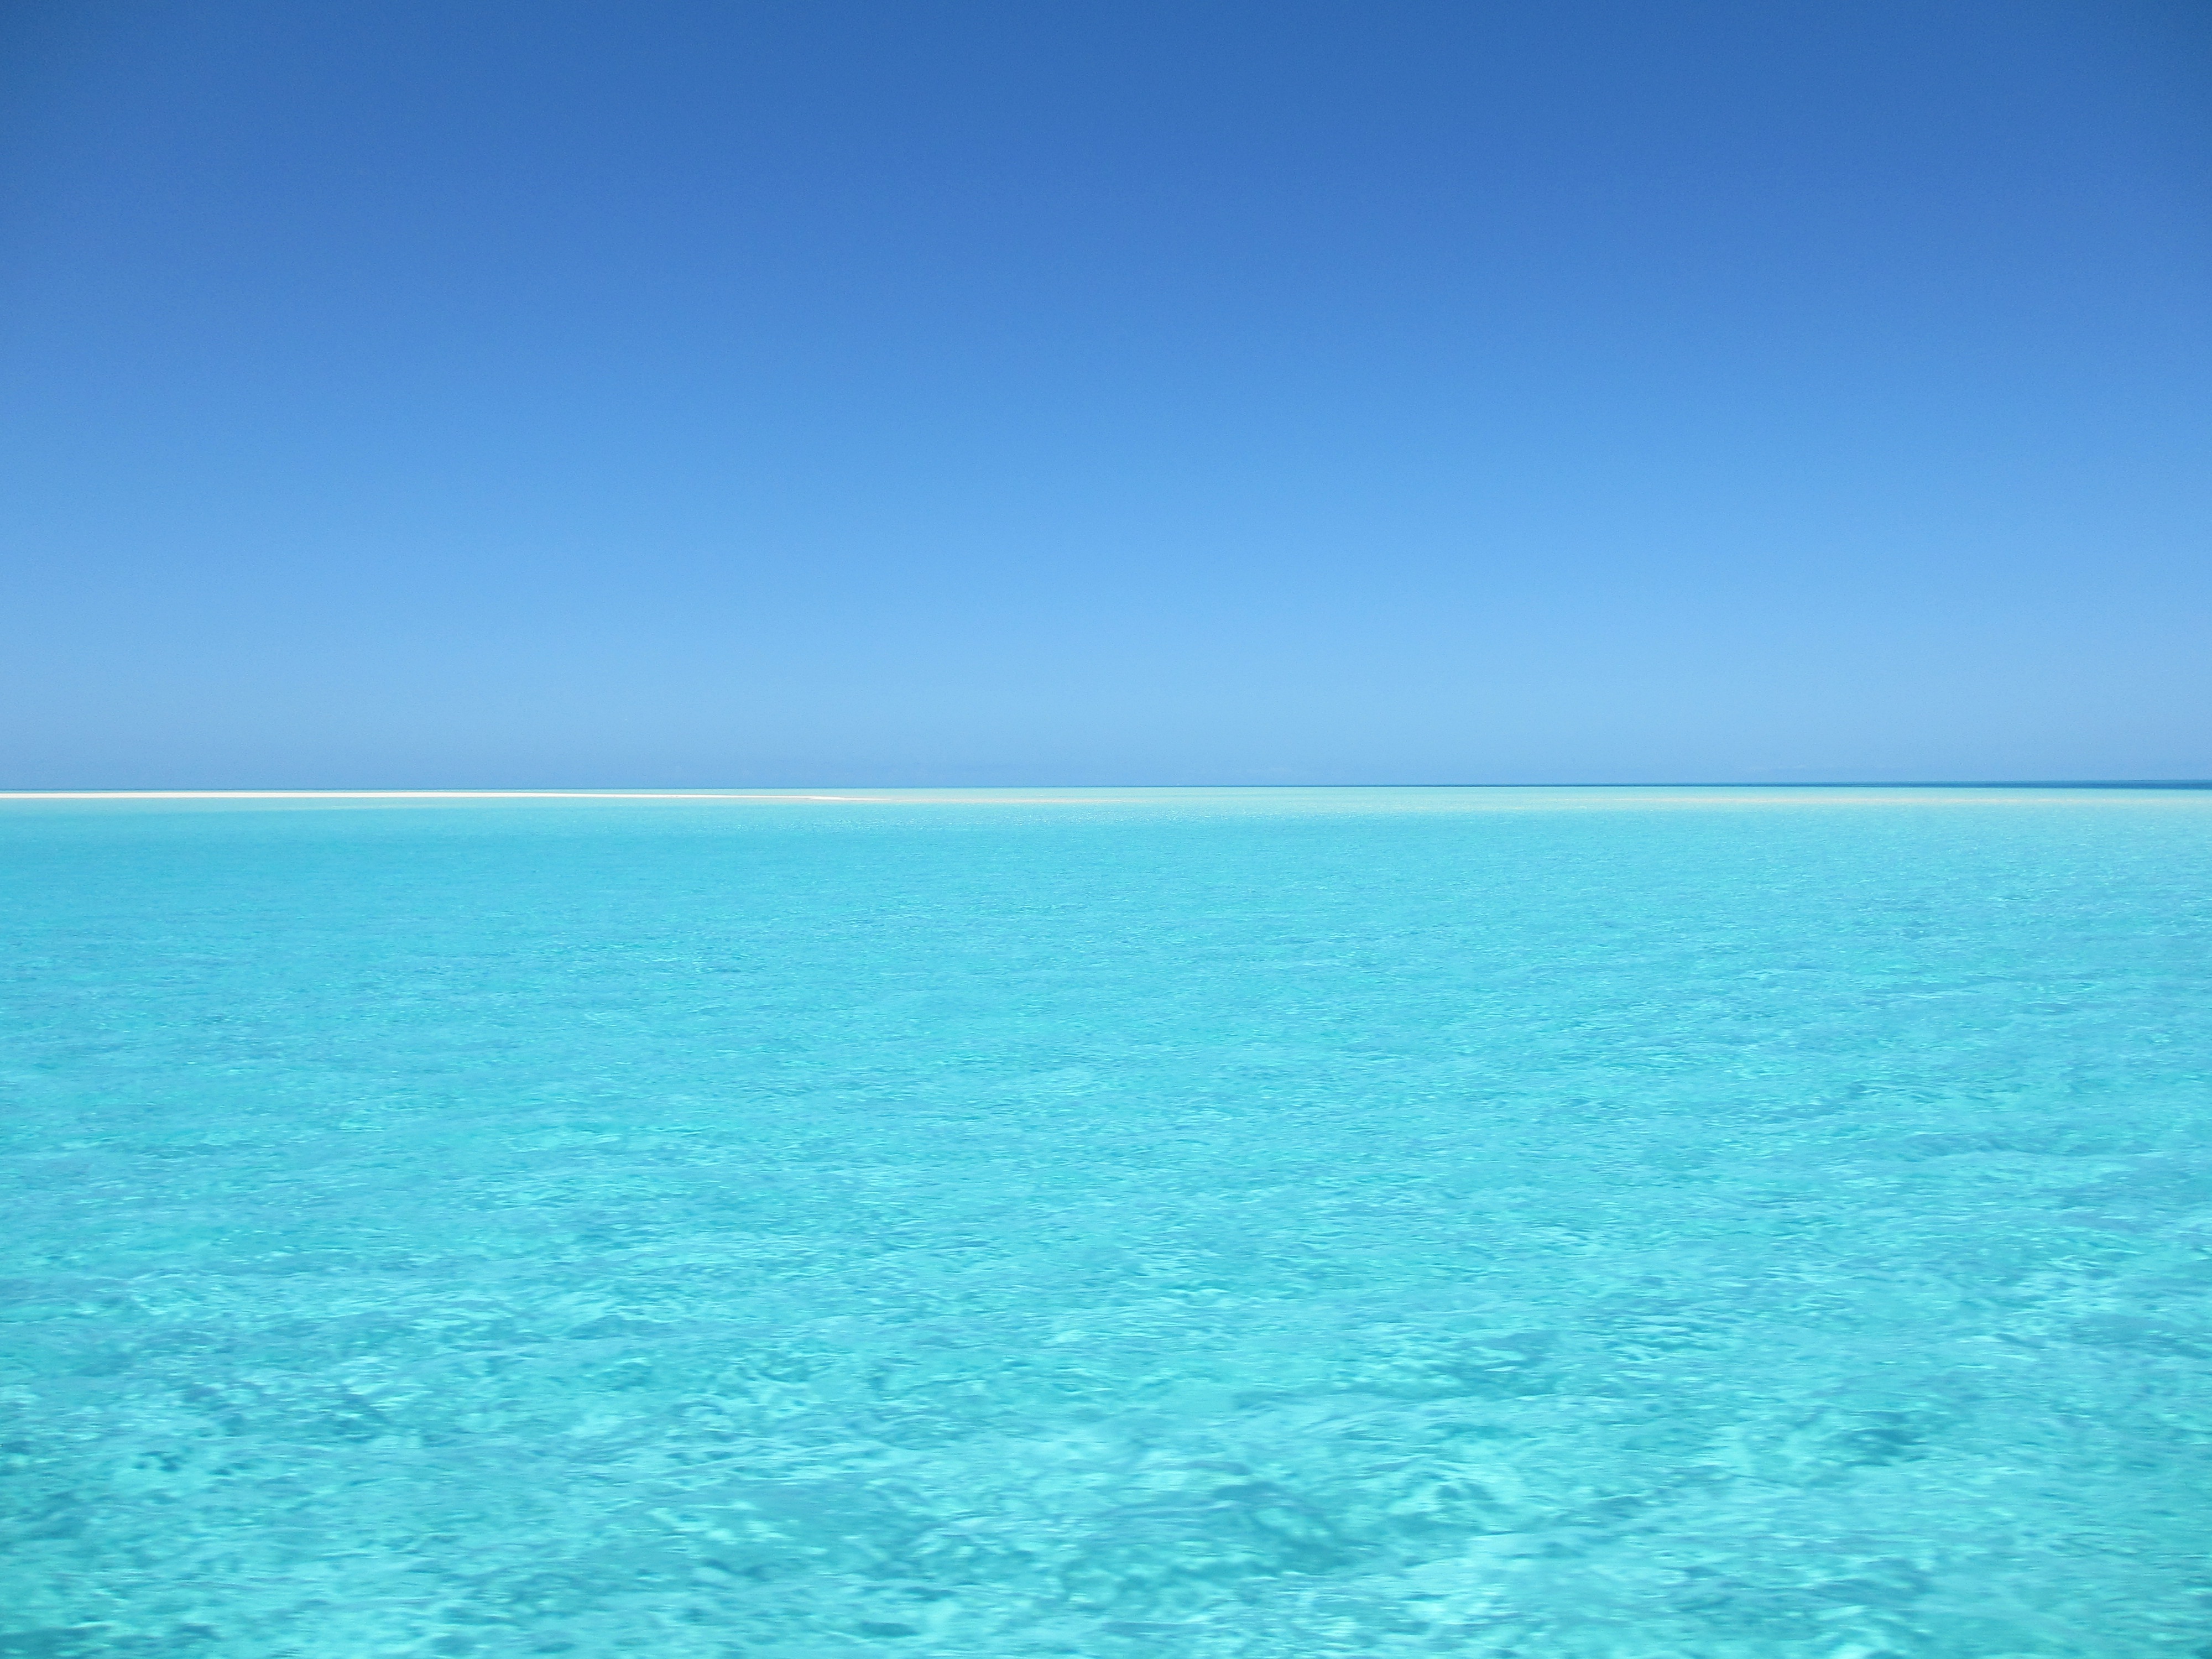
beach, sea, coast, ocean, horizon, sky, paradise, tropical, lagoon, bay, island, body of water, archipelago, caribbean, cape, islet, blue water, cay, atoll